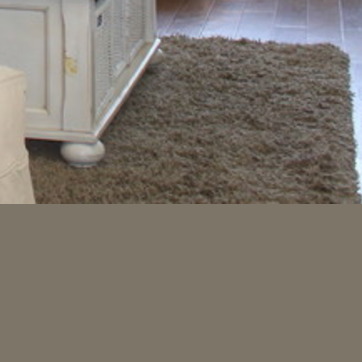
Material: carpet